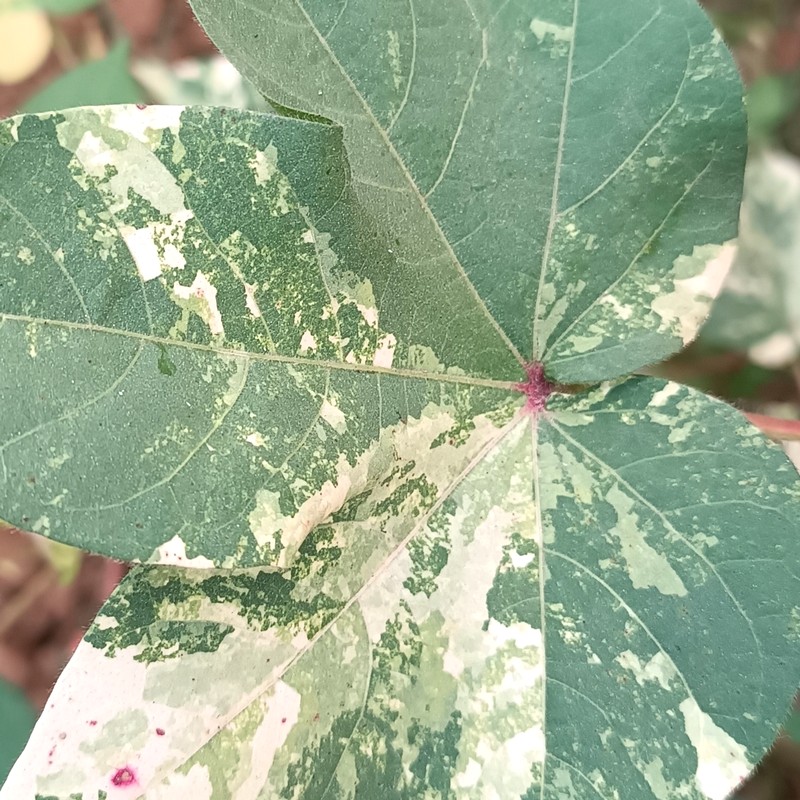
Label: Leaf Variegation